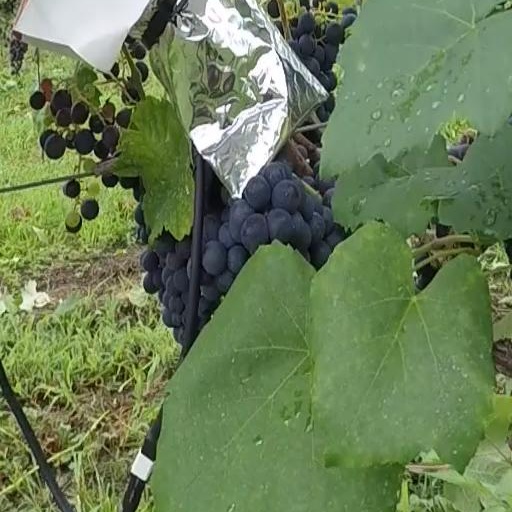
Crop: grape